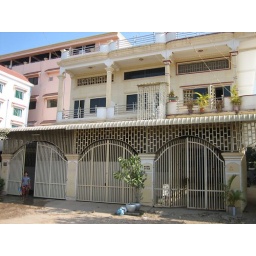
My house in middle top floor